Aden Chambers

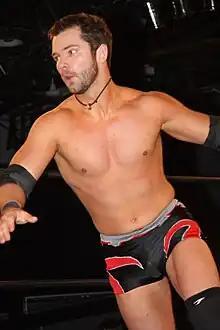
Aden Chambers in Ring Of Honor (2010)

Scott Beach (born November 15, 1980), also known by the ring name Aden Chambers, is an American semi-retired professional wrestler. He is best known for his appearances with the East Coast Wrestling Association (ECWA) in the 2000s.